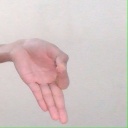
अक्षर: ज्ञ